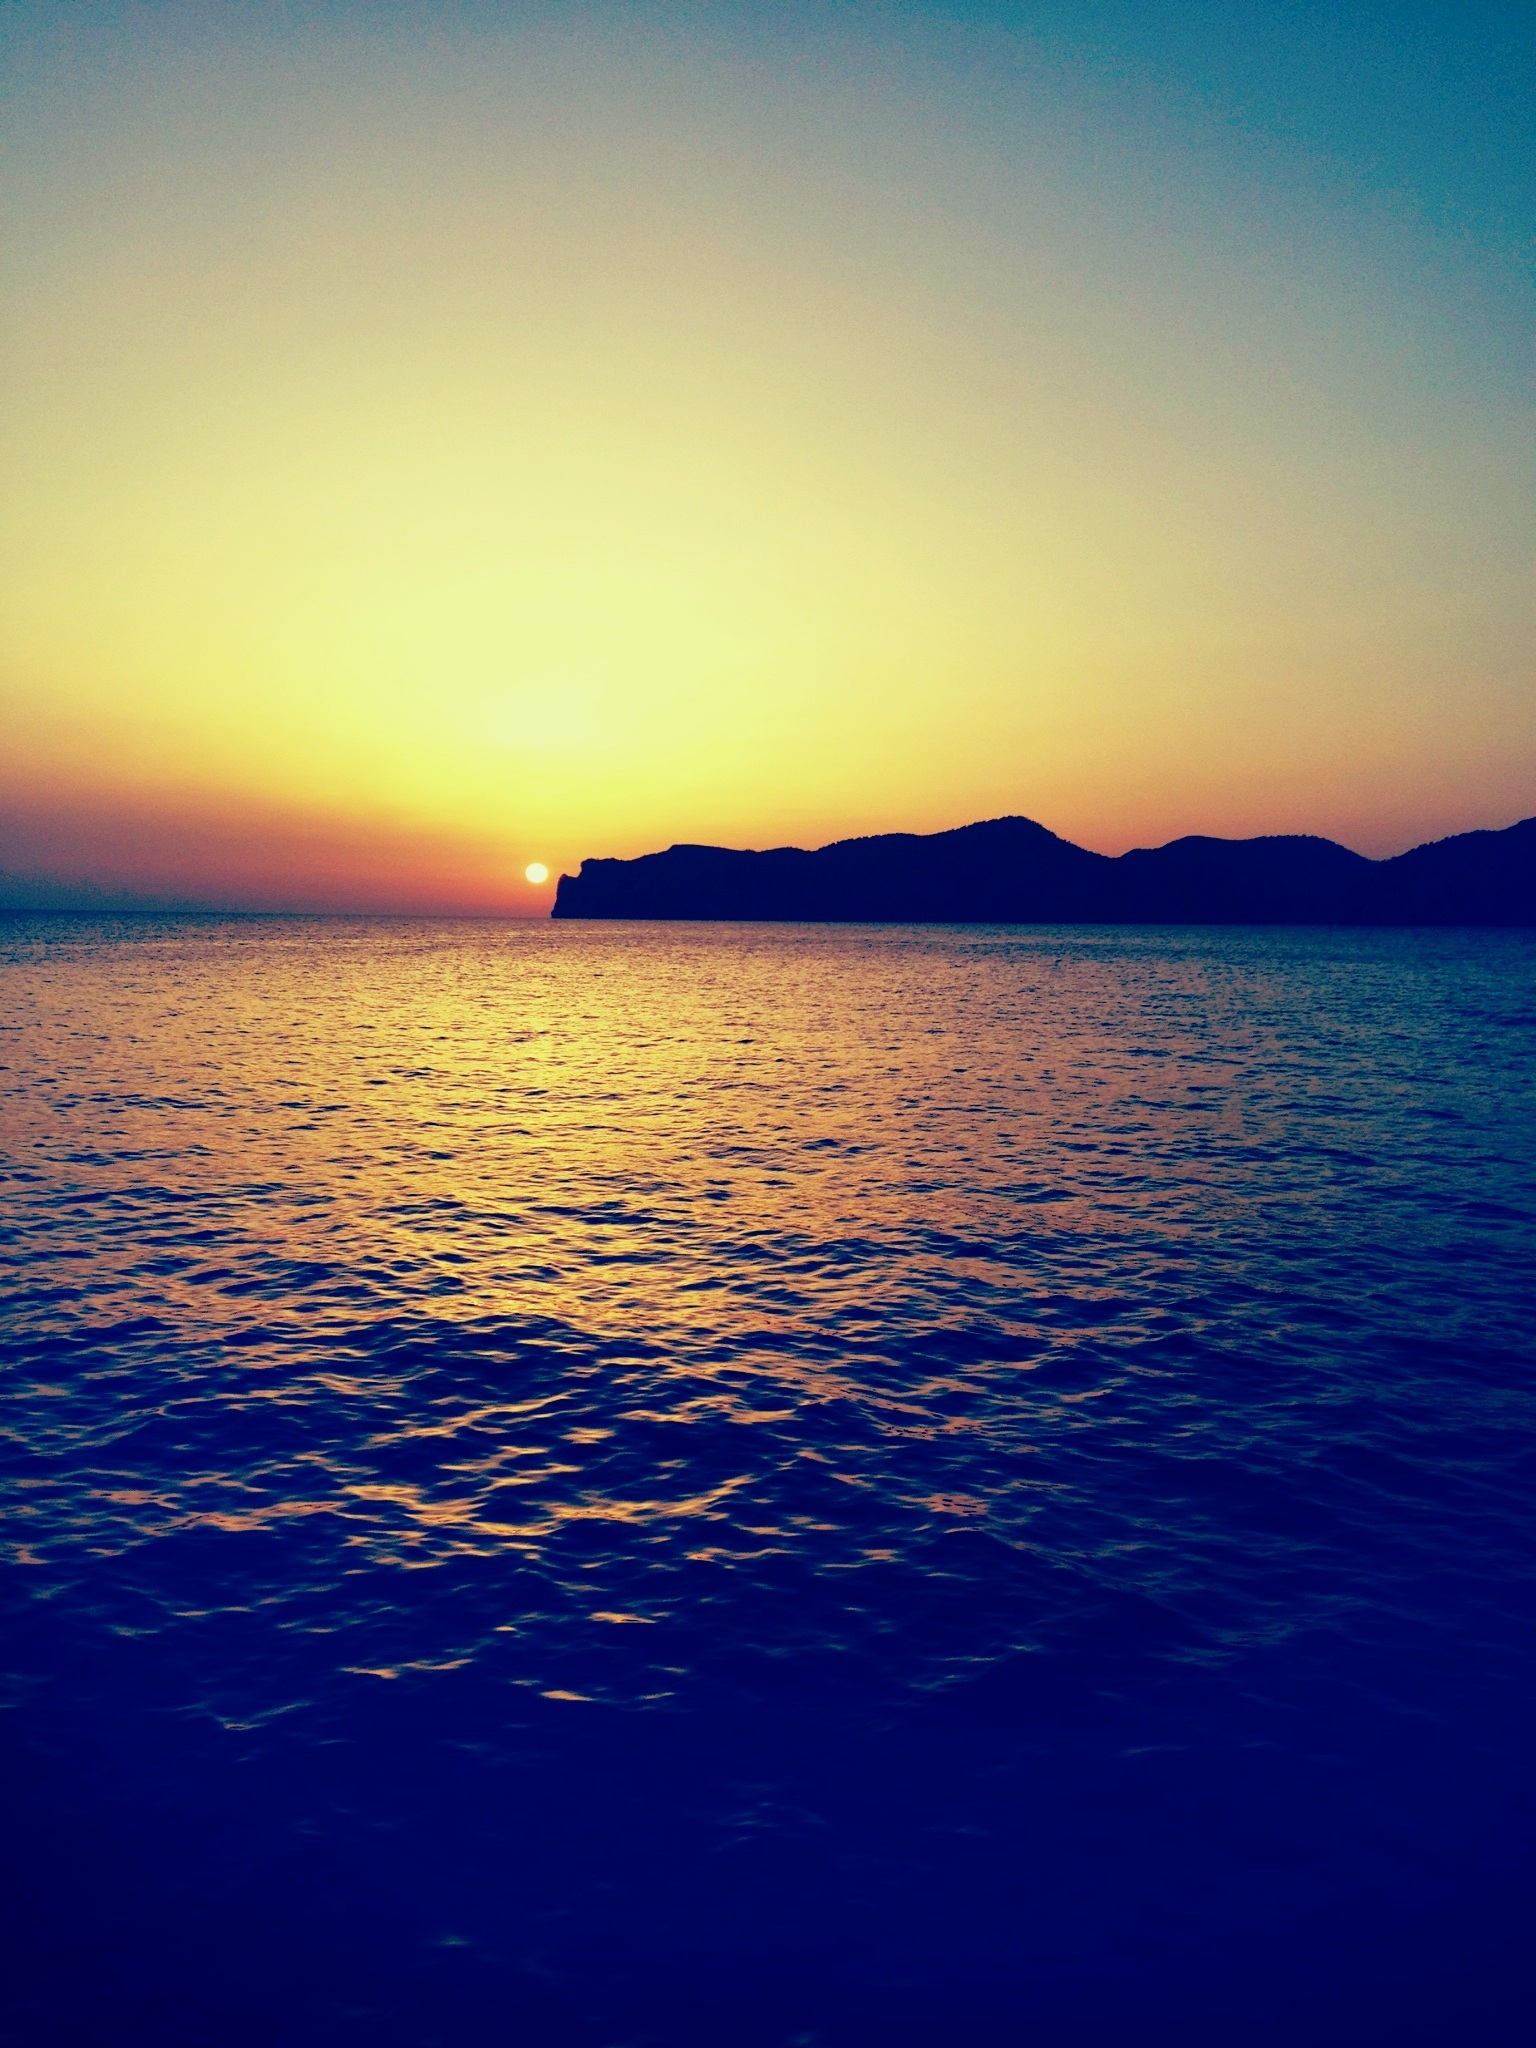
beach, landscape, sea, coast, nature, ocean, horizon, light, cloud, sky, sun, sunrise, sunset, sunlight, morning, shore, wave, view, dawn, dusk, evening, reflection, natural, calm, bay, body of water, beautiful, afterglow